2023–24 UConn Huskies men's basketball team

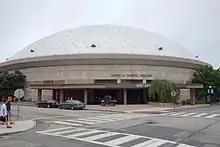
Harry A. Gampel Pavilion, where the Huskies played home games.

The 2023–24 UConn Huskies men's basketball team represented the University of Connecticut in the 2023–24 NCAA Division I men's basketball season. The Huskies were led by sixth-year head coach Dan Hurley in the team's fourth season since their return to the Big East Conference. The Huskies played their home games at the Harry A. Gampel Pavilion in Storrs, Connecticut and the XL Center in Hartford, Connecticut. The UConn Huskies men's basketball team drew an average home attendance of 12,733 in 16 games in 2023–24.